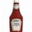
Label: bottle